Tweezers

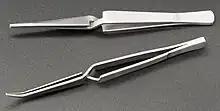
Cross-locking tweezers

The word tweezer comes from etwee which describes a small case that people would use to carry small objects (such as toothpicks) with them. Etwee takes its origin from French "étui" "small case" from the Old French verb "estuier", "to hold or keep safe." Over time, the object now known as "tweezers" took on this name because the tool was commonly found in these tiny carrying cases. Eventually, the word "tweeze" was accepted as a verb in the English language.